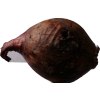
Label: red_onion